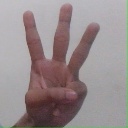
अक्षर: व